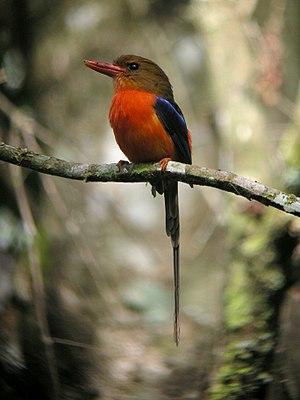
Le Martin-chasseur rose est une espèce d'oiseau de la famille des Alcedinidae.